American Society of Civil Engineers

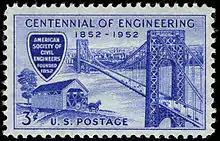
U.S. stamp commemorating the 100th anniversary of the ASCE in 1952

In 1999, the ASCE elected the top-ten "civil engineering achievements that had the greatest positive impact on life in the 20th century" in "broad categories". Monuments of the Millennium were a "combination of technical engineering achievement, courage and inspiration, and a dramatic influence on the development of [their] communities".